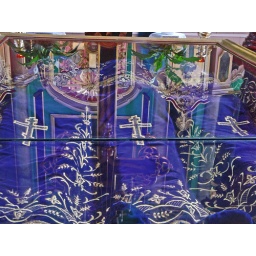
Three Martyrs in a glass box